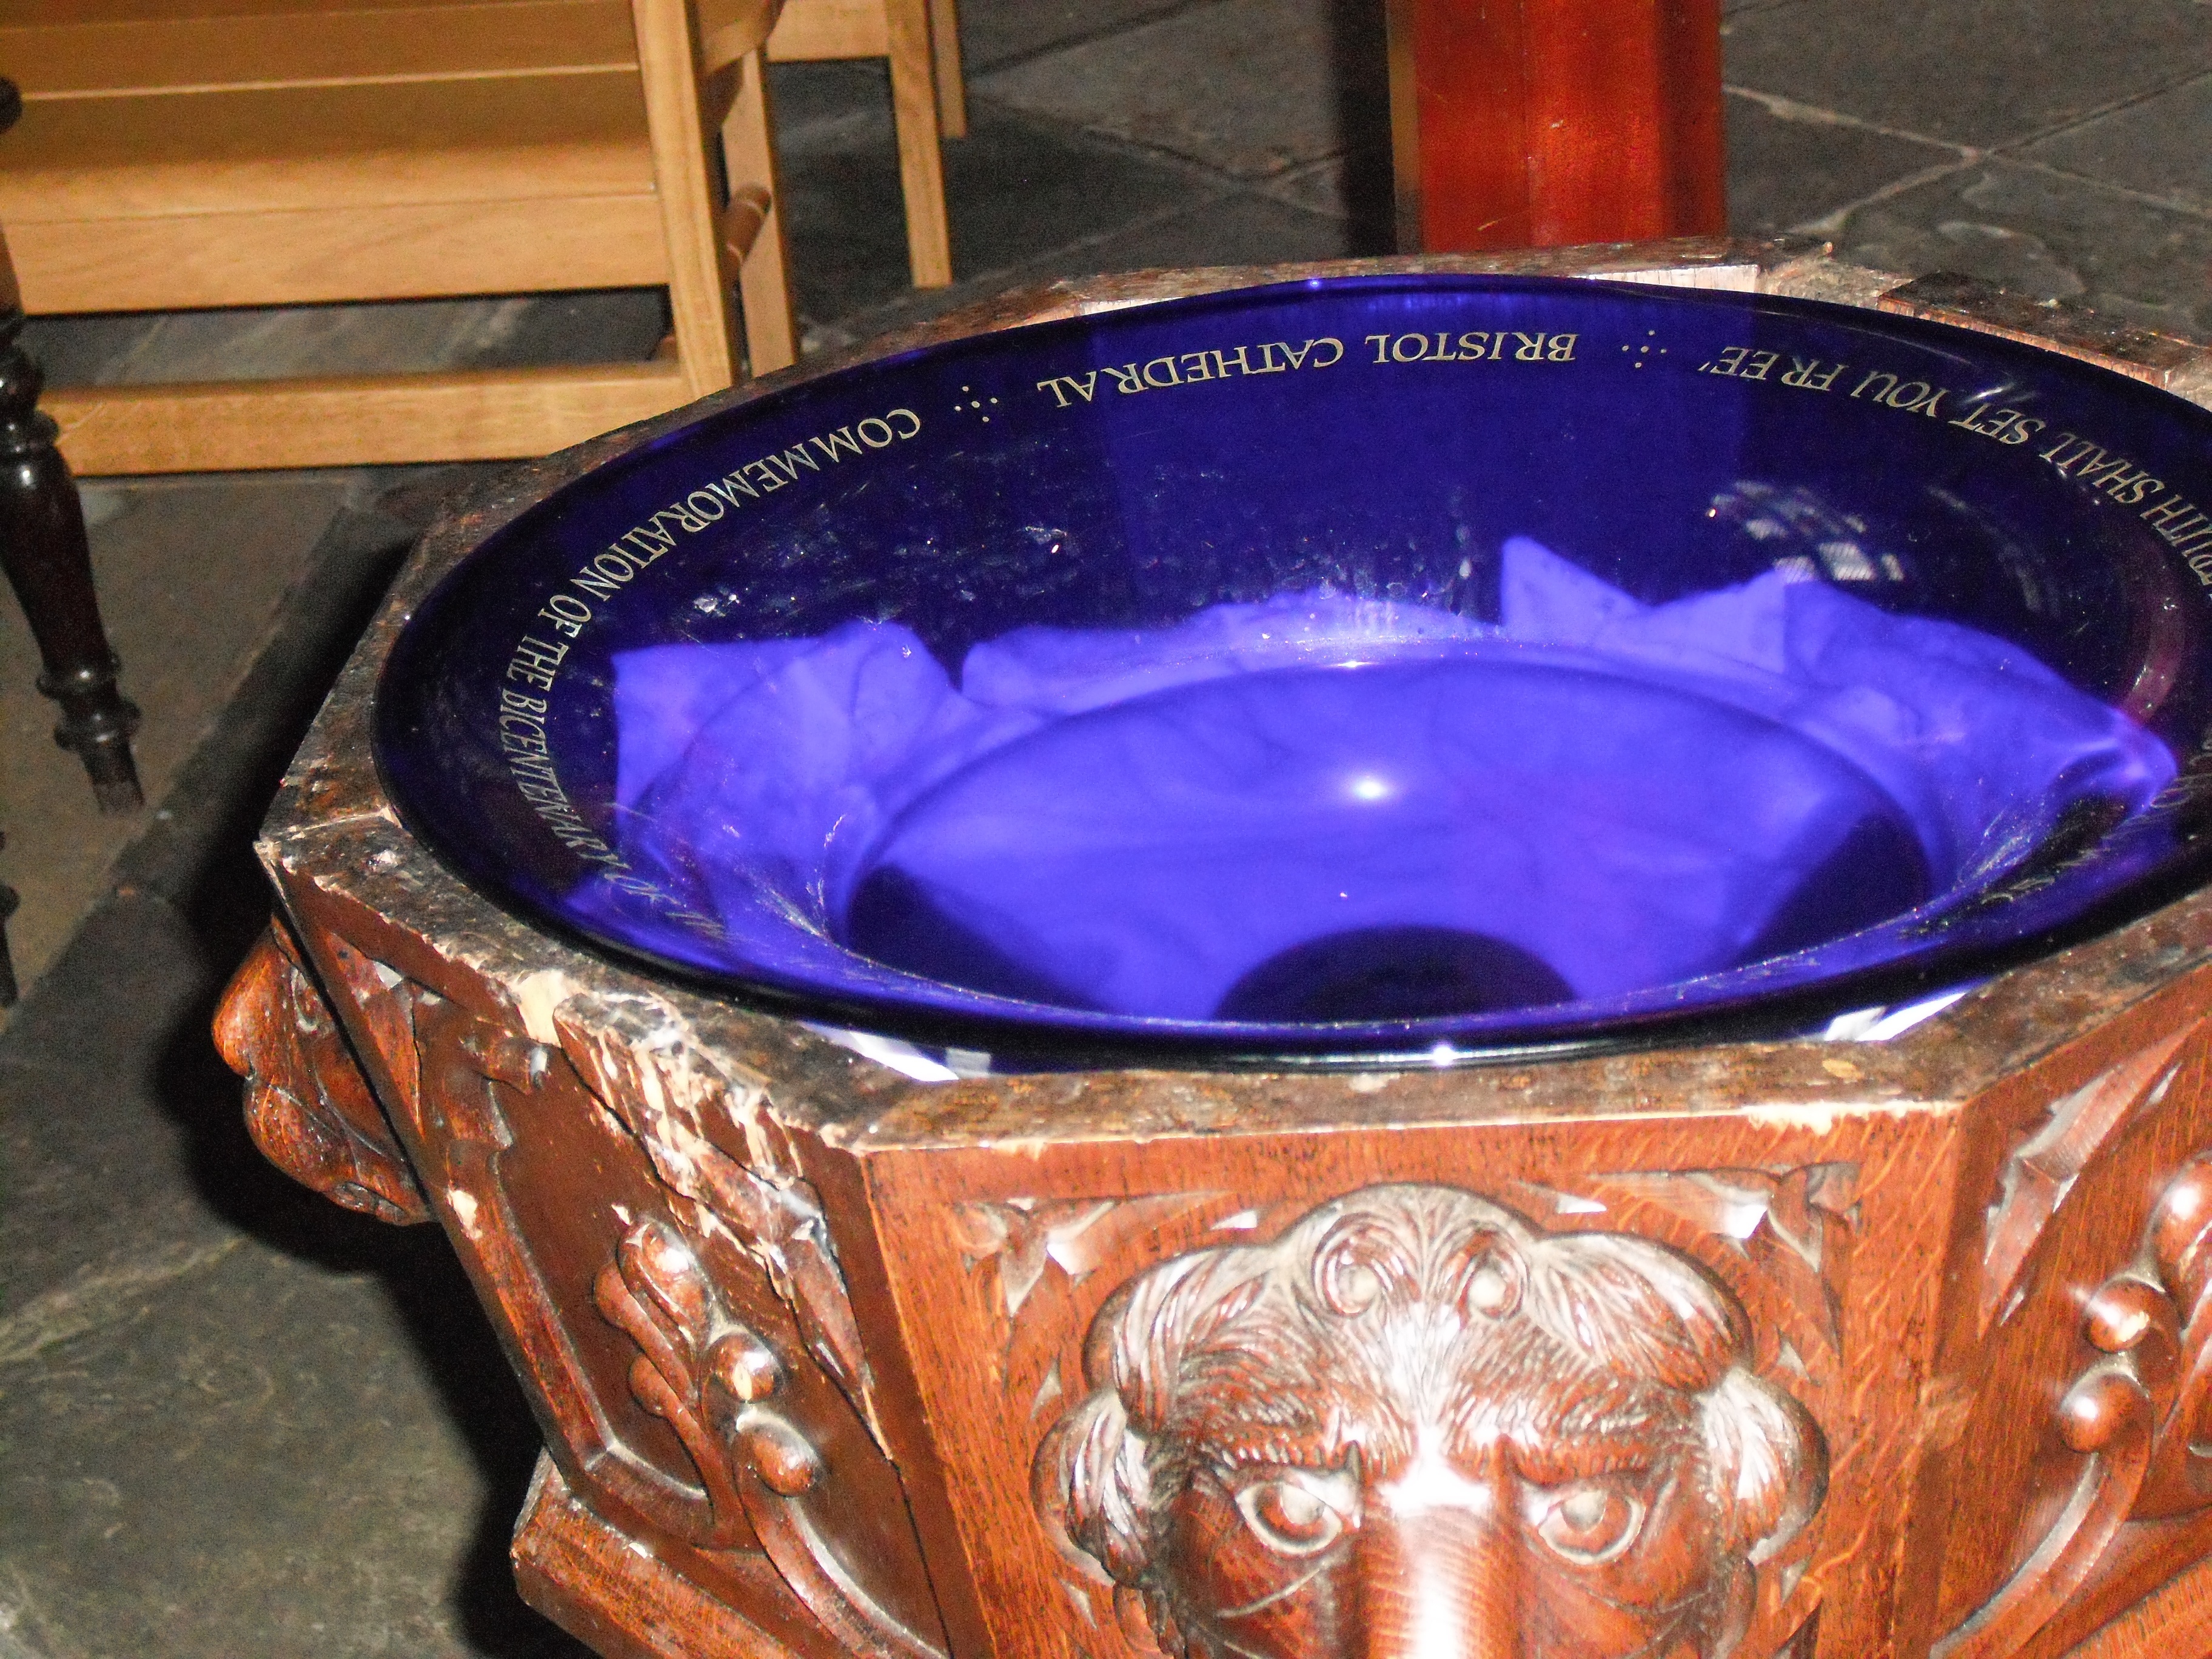
man made object